Rottweil–Villingen railway

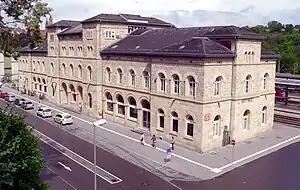
Rottweil station

In 1865, the former countries of Baden and Württemberg agreed to connect their rail networks in the south.